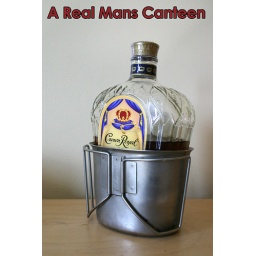
A Crown Royal bottle in a canteen cup (fits inside my Tact Vest :)